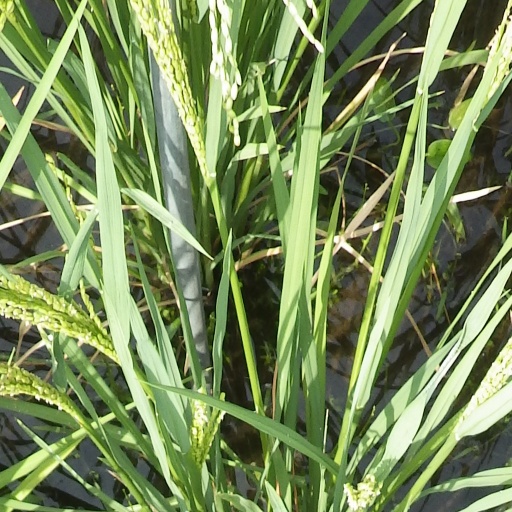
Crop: rice